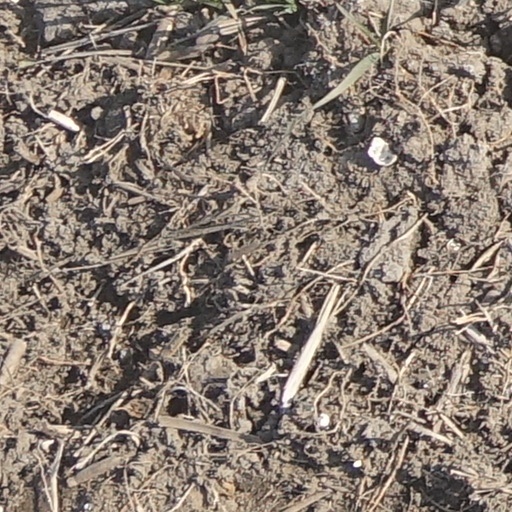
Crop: wheat